Kotdwar

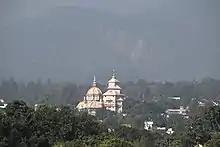
St. Joseph's Church

At a distance of from Kotdwar bus stand, this is Asia's second largest church at this altitude. It is opened every day for people from all communities.